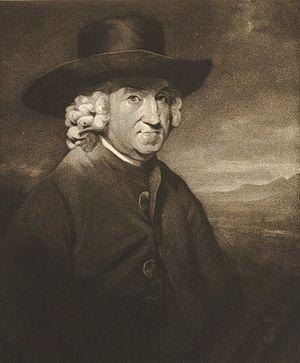
John Jones est un graveur en manière noire et pointillé et un éditeur britannique.